Dennis Allen (comedian)

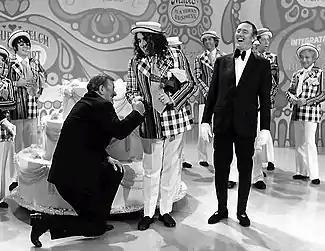
"Rowan & Martin's Laugh-In", front L-R: John Wayne, Tiny Tim, Dick Martin. In background, L-R: Ruth Buzzi, Joanne Worley, Alan Sues, Dennis Allen, and Henry Gibson

Dennis Roy Allen (June 10, 1940 – December 1, 1995) was an actor and comedian. He was a regular cast member on "Rowan and Martin's Laugh-In", and appeared on "Love American Style". He starred opposite Ruth Buzzi in Gene Kelly's Broadway production of "ClownAround". He died in 1995 of lung cancer, aged 55.